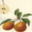
Label: pear